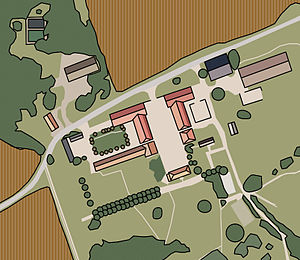
Kattrup Gods
Oversigt over Kattrup Gods
Kattrup Gods ligger i Sæby Sogn i Kalundborg Kommune. Det er en hovedgård, der er kendt tilbage fra 1300-tallet. Historisk lå godset i Løve Herred og er ligesom en gammel bebyggelse i området blevet kaldt Kuserup.